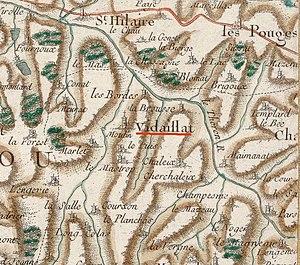
Carte de Cassini
Vidaillat, est une commune française dans le département de la Creuse en région Nouvelle-Aquitaine. Les habitants de Vidaillat sont appelés Vidaillats.